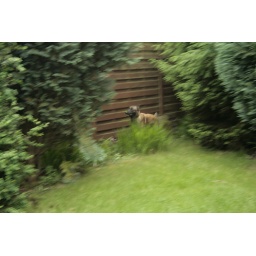
my dog running in the garden